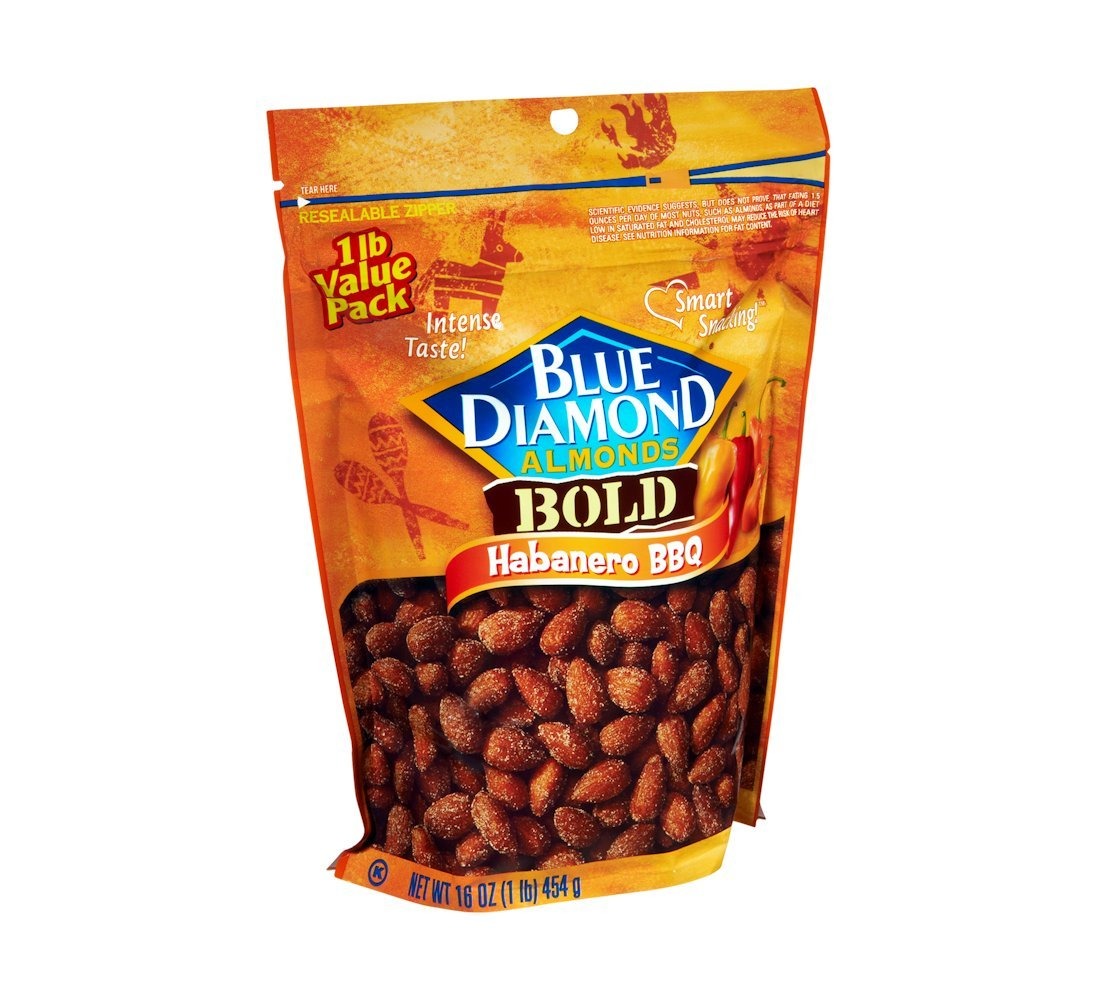
Item Name: Blue Diamond Almonds, Bold Habanero BBQ, 16 Ounce
Bullet Point 1: Package size of 16.0 oz
Bullet Point 2: Unit Price of $11.34
Bullet Point 3: Smart choice for a healthy snack. 2g net carbs per serving.
Product Description: Bursting with bold habanero barbeque flavor in a convenient re-sealable bag.Scientific evidence suggests, but does not prove, that eating 1.5 ounces per day of most nuts, such as almonds, as part of a diet low in saturated fat and cholesterol may reduce the risk of heart disease see nutrition information for fat content.BBQ almonds are roasted and seasoned with spicy bold flavors, so satisfying that you just can't put them down. Combining the spicy taste of habanero chile pepper with the smoky flavor of barbeque, these almonds provide a mouthwatering twist for your snacking enjoyment.
Value: 96.0
Unit: Ounce

Price: 12.49